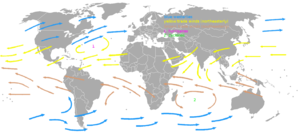
Passat
Passatvindene markeres af gule og brune pile, mens vestvindbælterne markeres af blå pile.
Passatvinde er en betegnelse for de vinde der optræder mellem ækvator og de subtropiske højtryksbælter. Vinden varierer i styrke, og er kraftigst om vinteren på grund af arktisk oscillation.